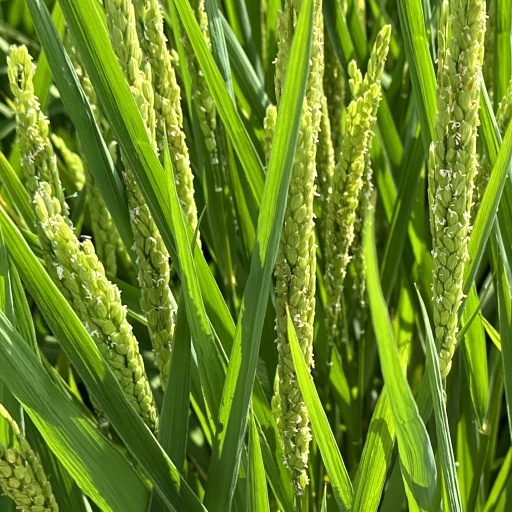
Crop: rice